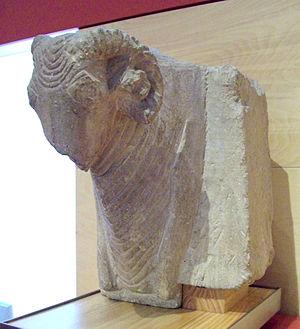
Un protomé est une représentation en avant-corps d'un animal réel ou fictif.